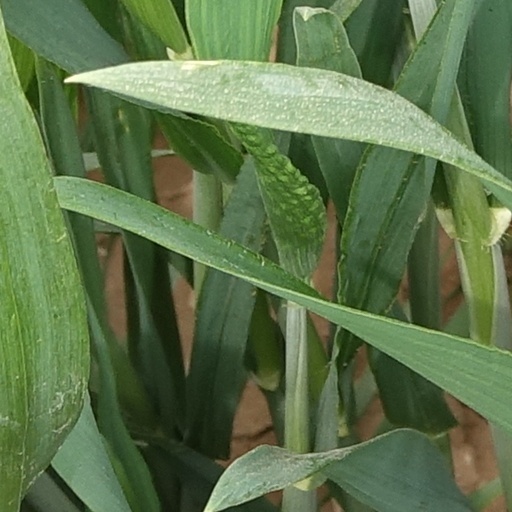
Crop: wheat